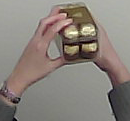
Product: rocher_chocolate